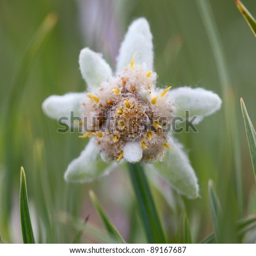
flower close - up on the background of green grass